Active electronically scanned array

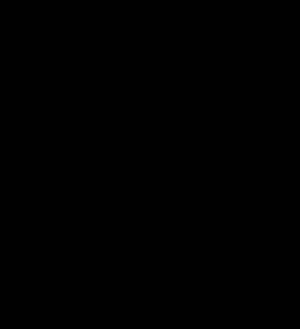
AESA basic schematic

Radar systems generally work by connecting an antenna to a powerful radio transmitter to emit a short pulse of signal. The transmitter is then disconnected and the antenna is connected to a sensitive receiver which amplifies any echos from target objects. By measuring the time it takes for the signal to return, the radar receiver can determine the distance to the object. The receiver then sends the resulting output to a display of some sort. The transmitter elements were typically klystron tubes or magnetrons, which are suitable for amplifying or generating a narrow range of frequencies to high power levels. To scan a portion of the sky, the radar antenna must be physically moved to point in different directions.